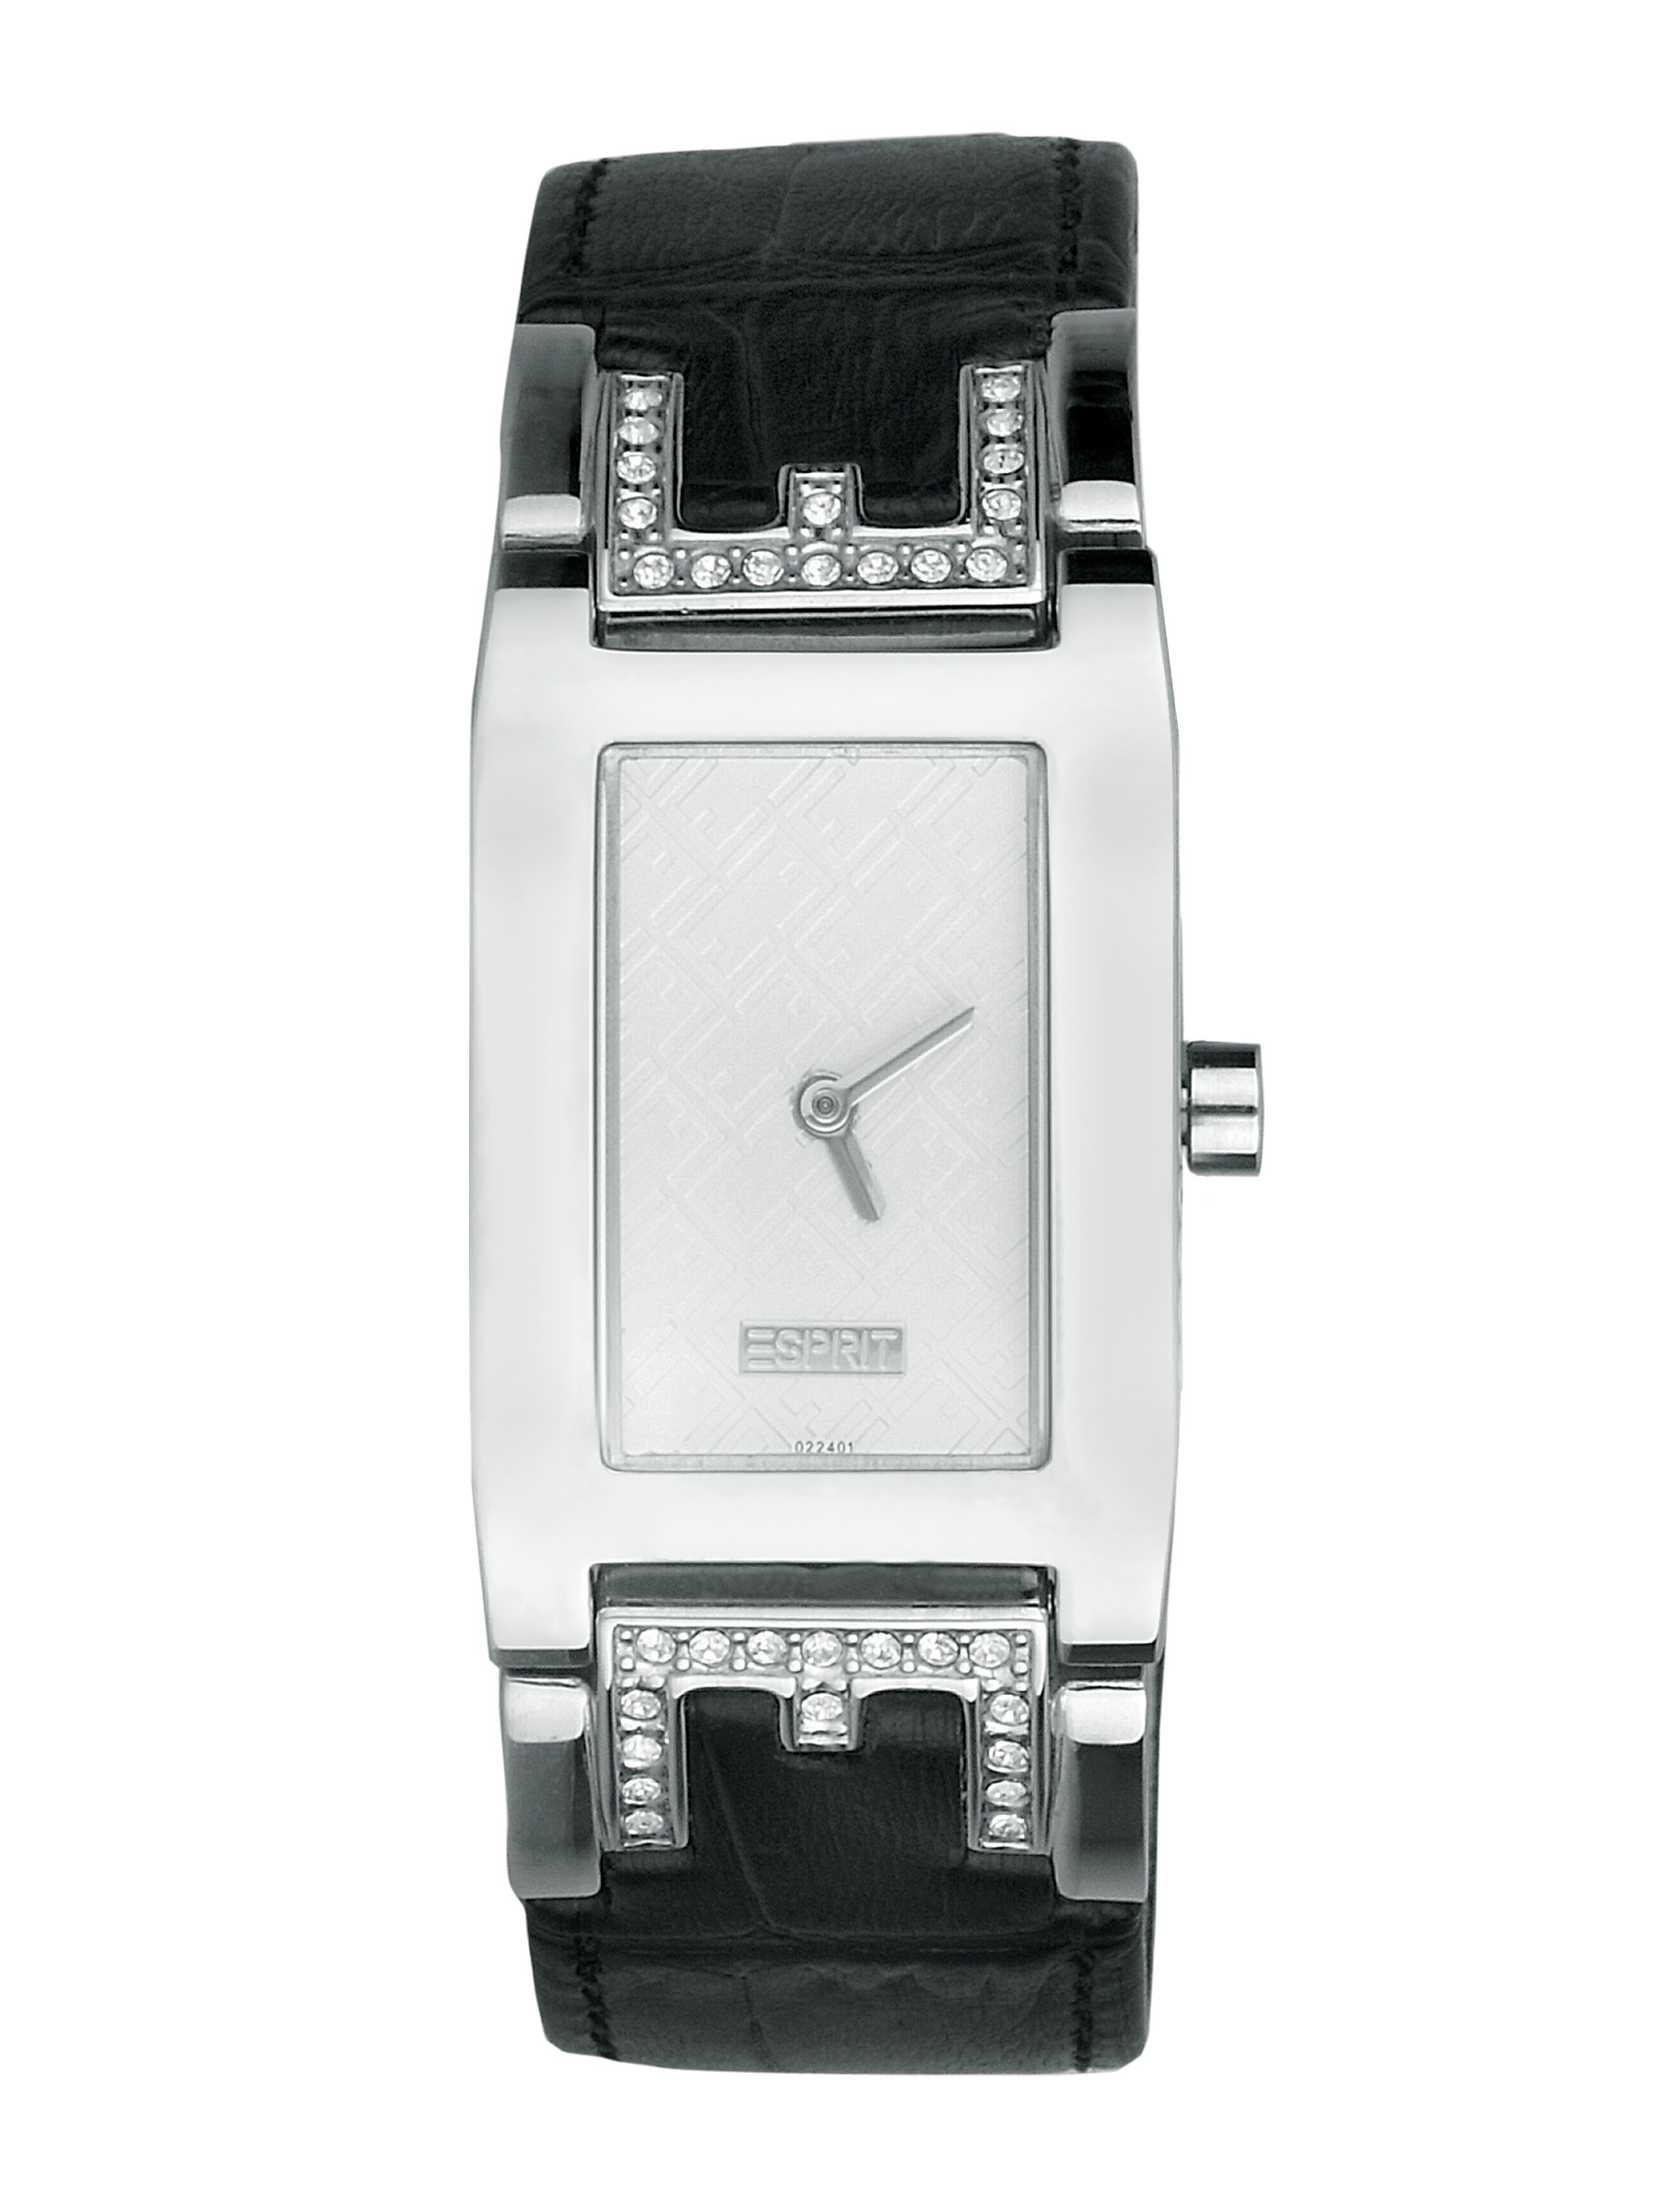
Esprit Women E-Ffect Black With White Dial Steel Watch
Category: Accessories / Watches / Watches
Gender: Women
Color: Steel
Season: Winter 2016
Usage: Casual